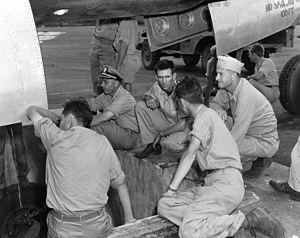
L'Enola Gay est l'avion bombardier Boeing B-29 Superfortress américain qui a largué une bombe atomique sur Hiroshima, à la fin de la Seconde Guerre mondiale. L'avion est fabriqué par la Glenn L. Martin Company et nommé par le pilote Paul Tibbets en l'honneur de sa mère Enola Gay Tibbets. Le 6 août 1945, au cours des dernières étapes de la Seconde Guerre mondiale, il est devenu le premier avion à larguer une bombe atomique sur une cible stratégique. La bombe, nommée Little Boy, touche la ville d'Hiroshima, au Japon, et cause des destructions sans précédent. L'Enola Gay participe à la seconde attaque atomique comme avion de reconnaissance météorologique pour le bombardement de Kokura, mais une couverture nuageuse défavorable entraîne un changement de cible et c'est Nagasaki qui est bombardée à la place par Bockscar, un autre B-29.